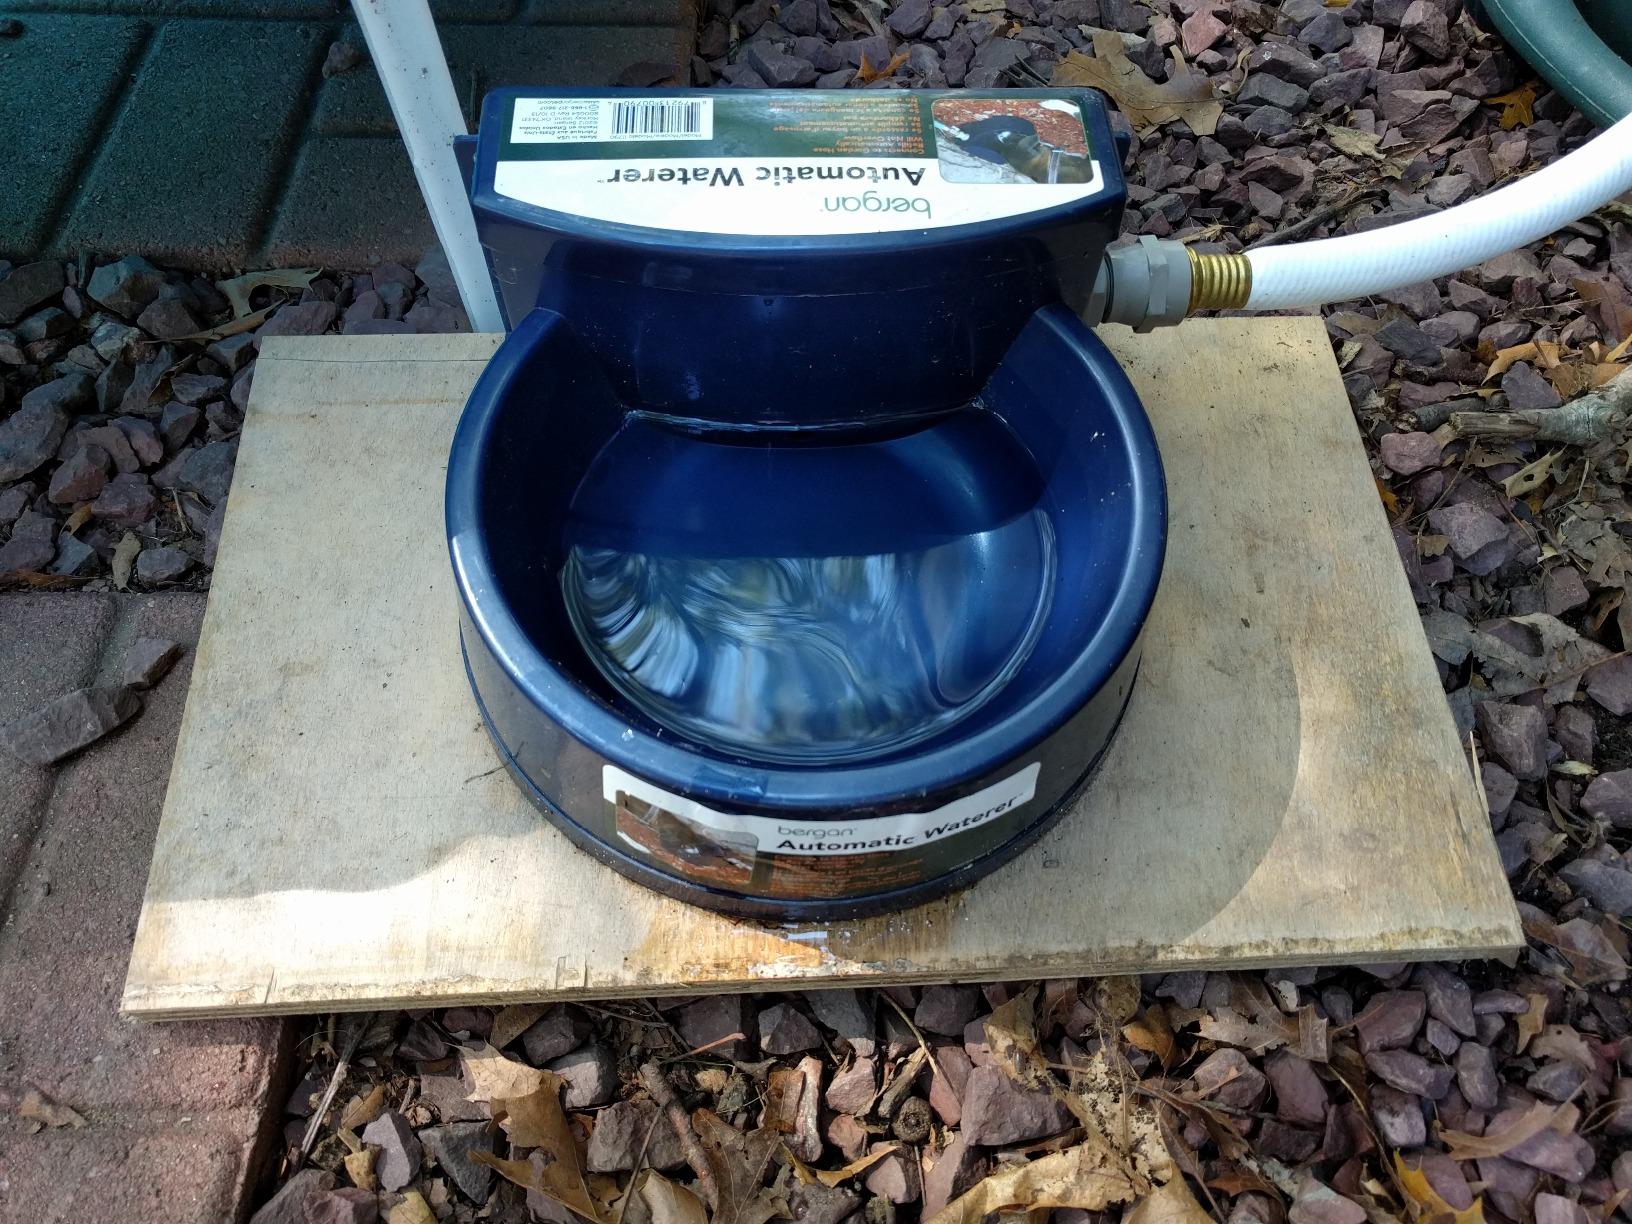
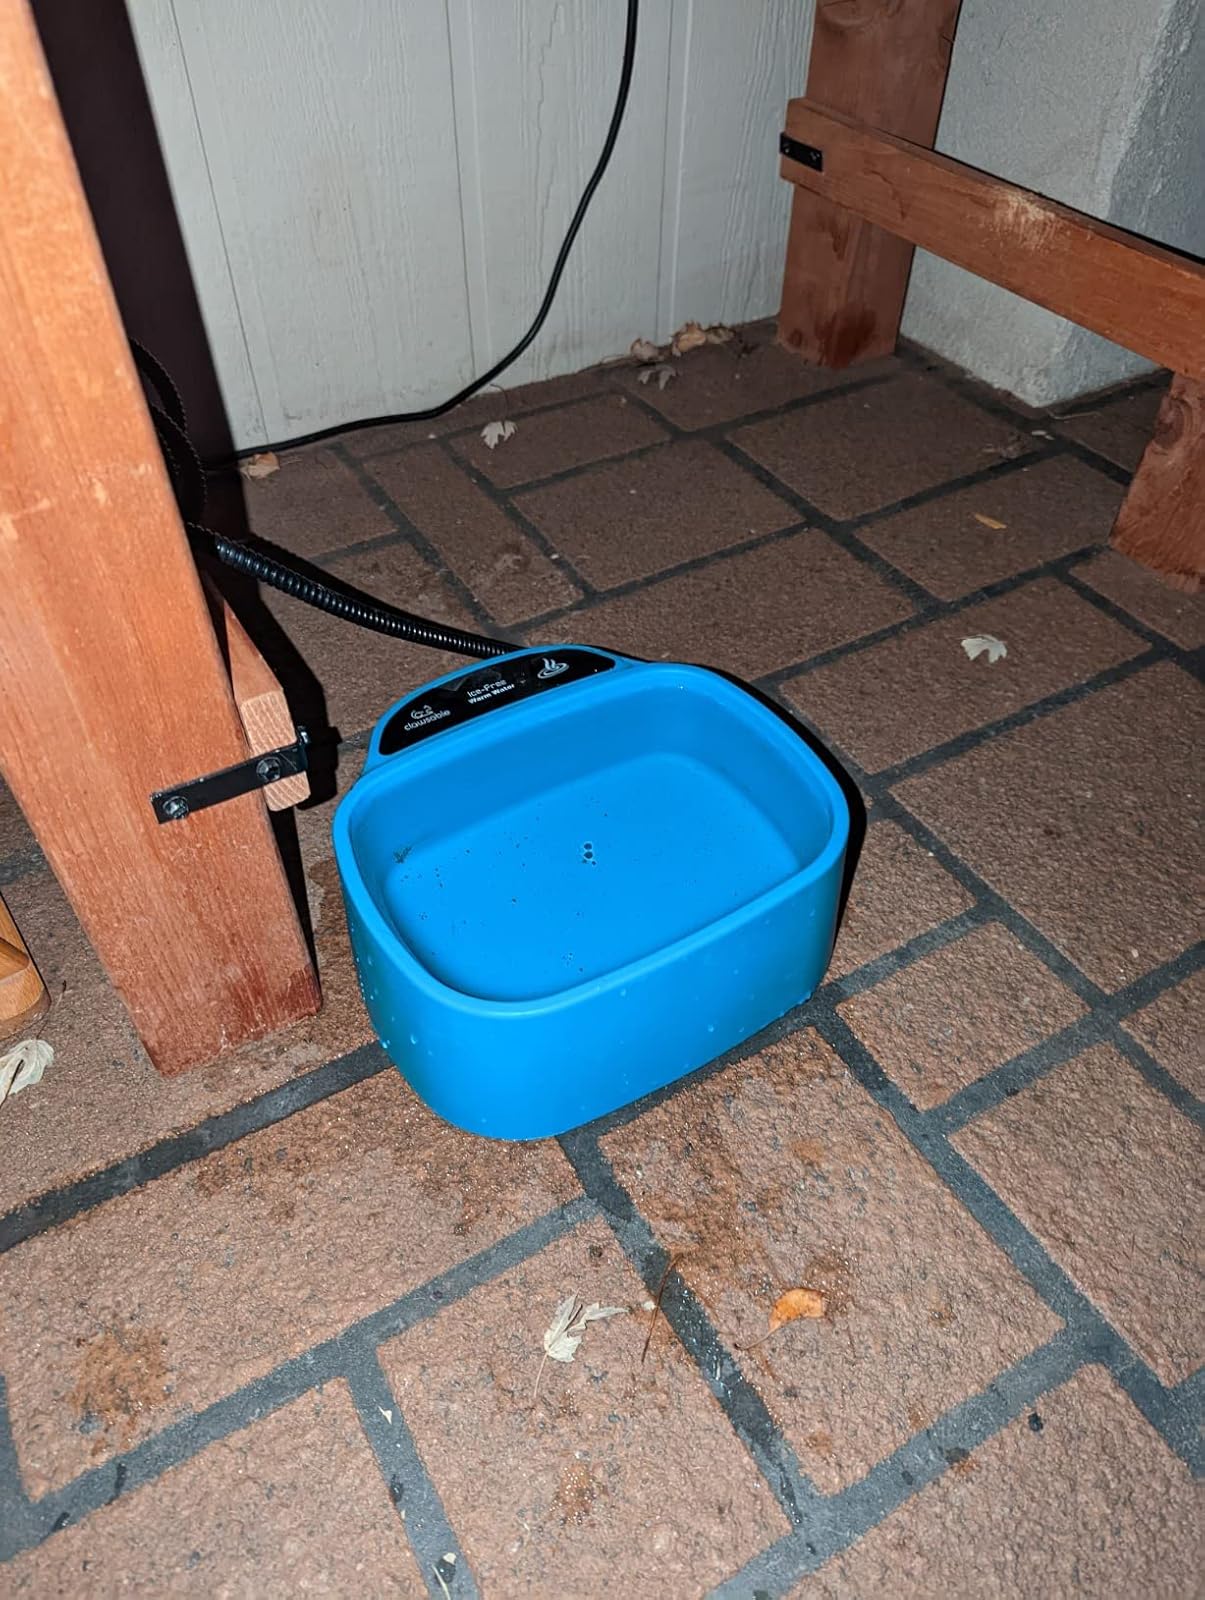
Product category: items_bowl
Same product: no